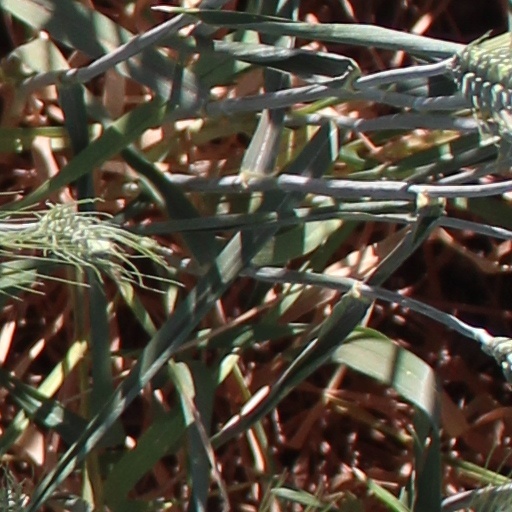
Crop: wheat